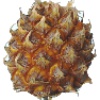
Label: Pineapple Mini 1